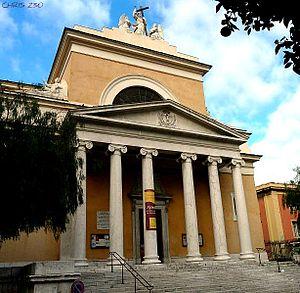
Église Notre-Dame des Grâces ou église Saint Jean-Baptiste dit du Voeu, à Nice (France).
Cet article présente la liste des édifices religieux situés sur le territoire de la ville de Nice.
L’église Notre-Dame-des-Grâces de Nice, dite aussi église du Vœu, a été construite à Nice de 1836 à 1852. De style néoclassique, elle est située sur le quai Saint-Jean-Baptiste d'où le fait qu'elle soit parfois désignée sous le nom d'église Saint-Jean-Baptiste.
Le vœu de Nice est un engagement religieux pris par les élus niçois en 1832 dans le but d'éviter l'épidémie de choléra-morbus qui menaçait alors leur ville. Ce vœu était censé permettre à Nice d'obtenir la protection de la Vierge. Le renouvellement de ce vœu est toujours assuré aujourd'hui.